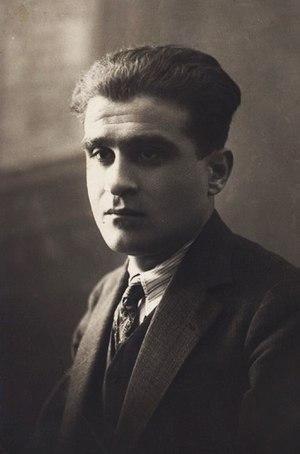
Ahmet Hamdi Tanpınar, né le 23 juin 1901 à Istanbul et mort le 24 janvier 1962, est un des plus importants romanciers et essayistes de la littérature turque. Il est également député de la Grande Assemblée nationale de Turquie de 1942 à 1946.